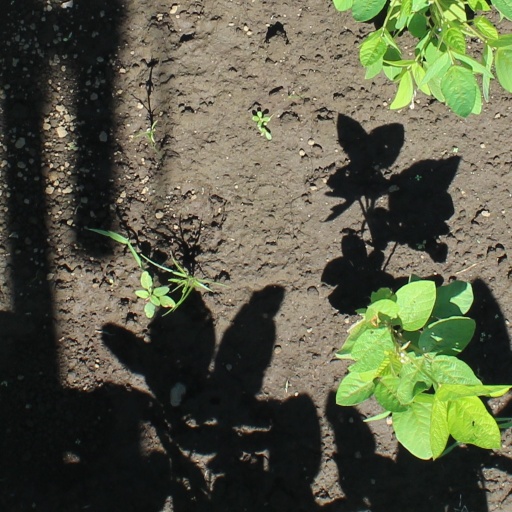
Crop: soybean